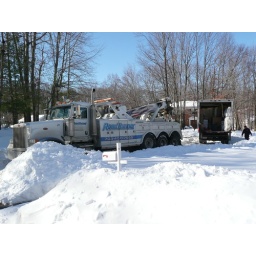
Heavy duty equipment was called into the neighborhood to pull out a box truck stuck in in the snow